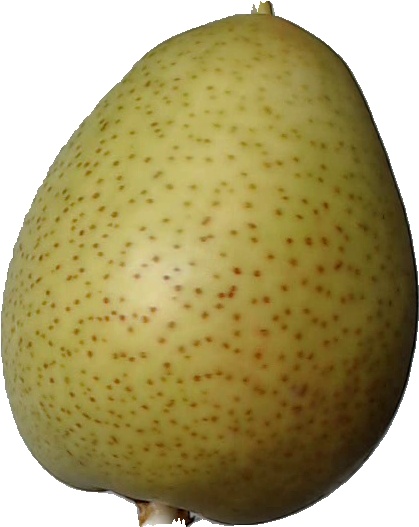
Label: pear_1